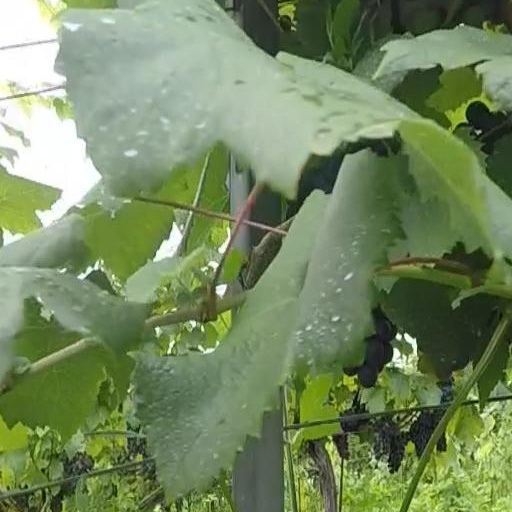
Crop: grape